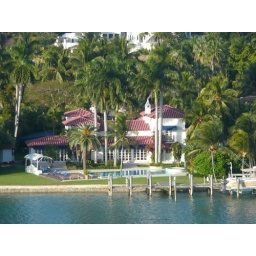
The house of some rich person in Miami